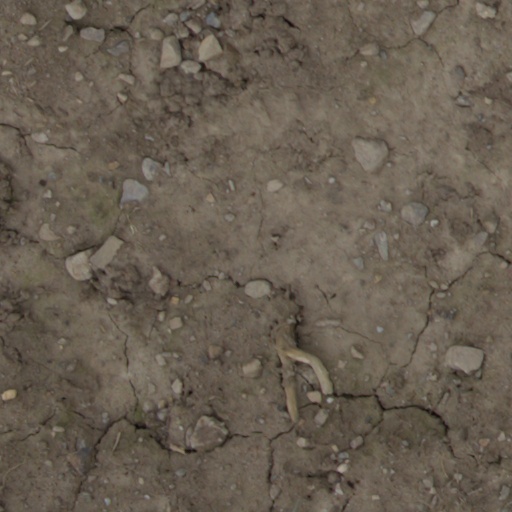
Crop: wheat